Polyfidelity

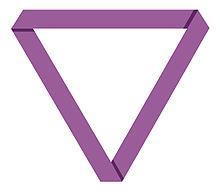
The Purple Mobius has been seen added to other images for poly discussion group logos, poly bookclubs, and even cross-over groups like poly atheists.

The practices and beliefs underlying polyfidelity have long existed, but in uncodified fashion. The Oneida Commune of the mid-19th century practiced complex marriage, encouraging individual members in the freedom to have multiple ongoing sexual relationships within the community, as an expression of their beliefs and religious faith. This was occasionally referred to as a group marriage, a term brought back to popular recognition by the 1974 publication of "Group Marriage: a study of contemporary multilateral marriage" by Larry Constantine and Joan Constantine.